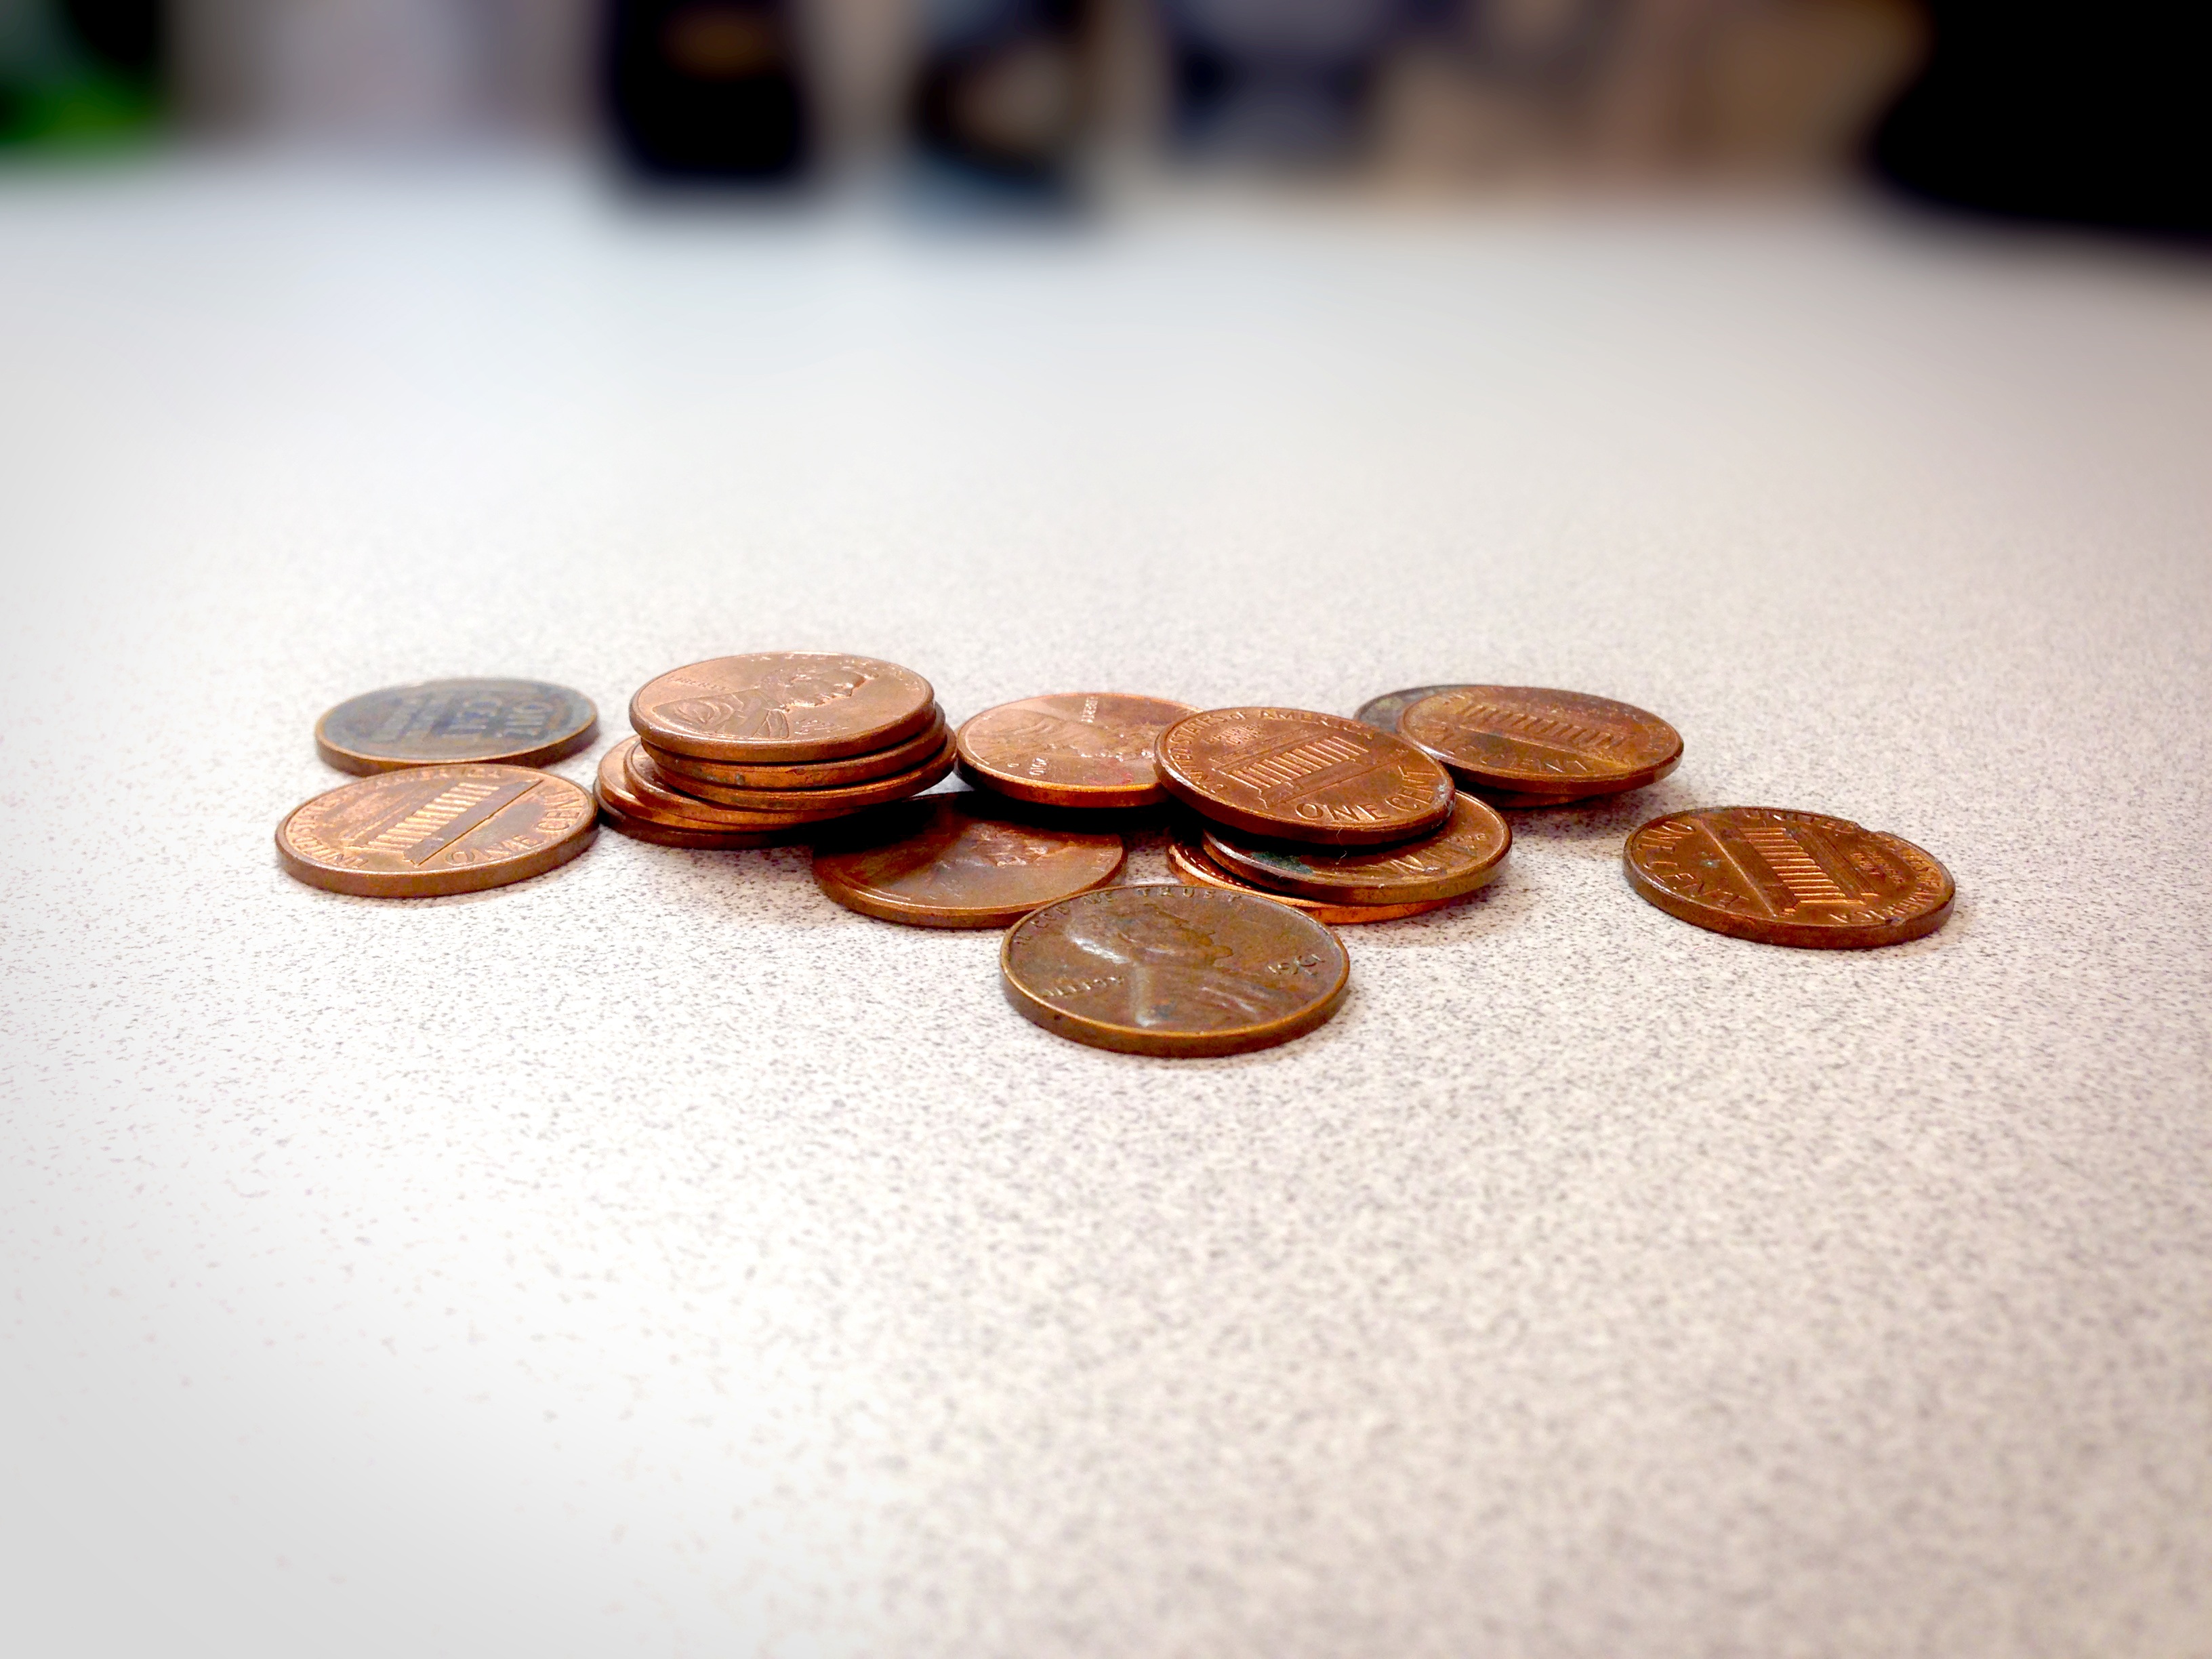
money, close up, cash, currency, coin, change, savings, coins, pennies